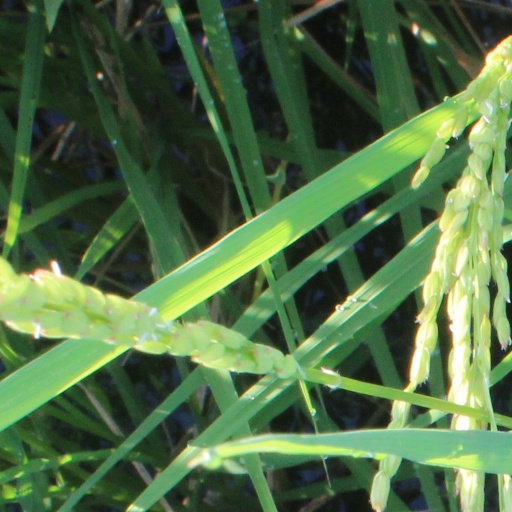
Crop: rice